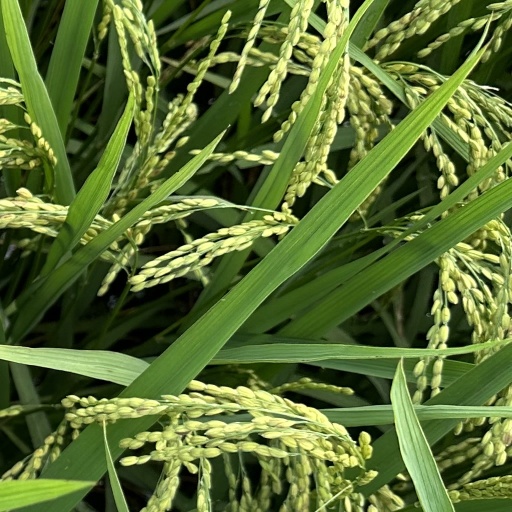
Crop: rice